Eric Boe

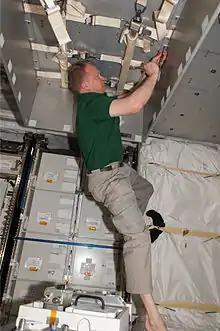
Boe working aboard the International Space Station during the STS-133 mission.

Selected as an astronaut candidate by NASA in July 2000, Boe reported to the Johnson Space Center in August 2000. Following the completion of two years of training and evaluation, he was assigned technical duties in the Astronaut Office Advanced Vehicles Branch and Station Operations Branch. His current technical assignment involves work with displays and controls for future space vehicles. He made his first trip to space as pilot of during STS-126 on November 14, 2008. Boe flew his second space flight as pilot on STS-133, the final scheduled flight of the Space Shuttle "Discovery" and the third-to-last flight of the Space Shuttle program.